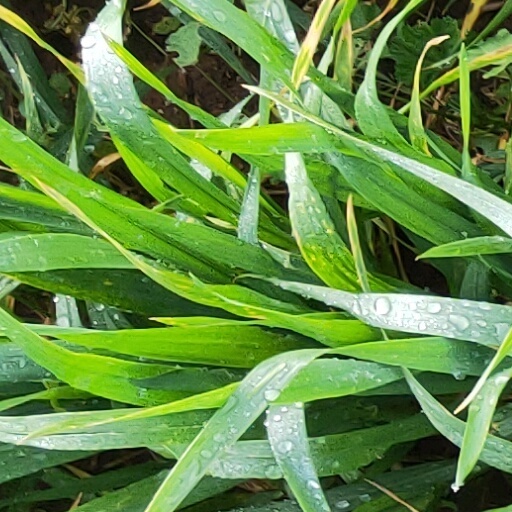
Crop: wheat